Harry Ritz

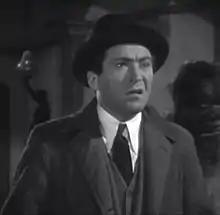
Ritz in "The Gorilla" (1939)

Harry Ritz (born Harry Joachim; May 22, 1907 – March 29, 1986) was an American comedian and actor. He was the youngest of the Ritz Brothers.